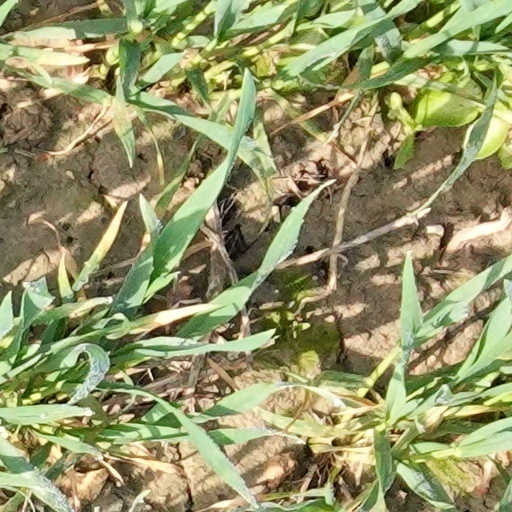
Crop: wheat